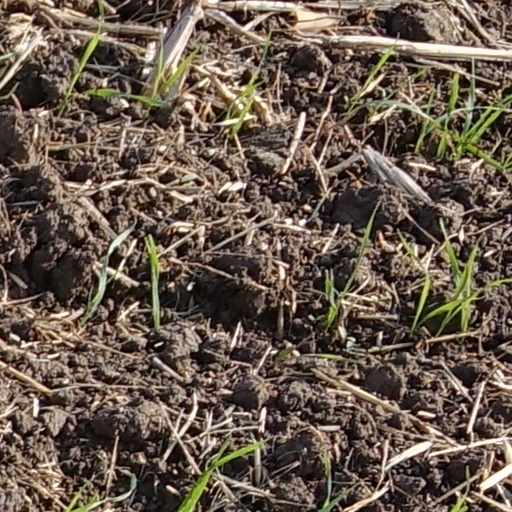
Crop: wheat